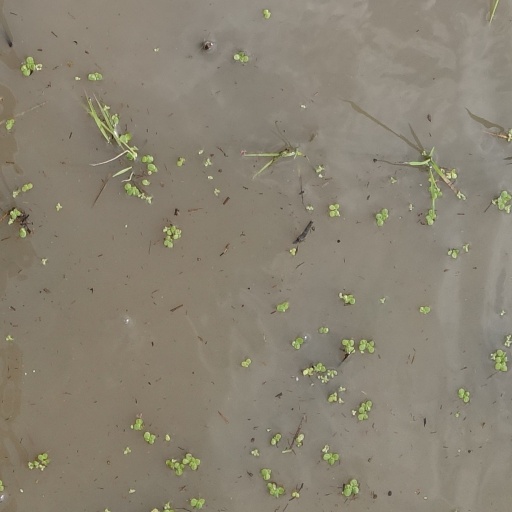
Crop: rice